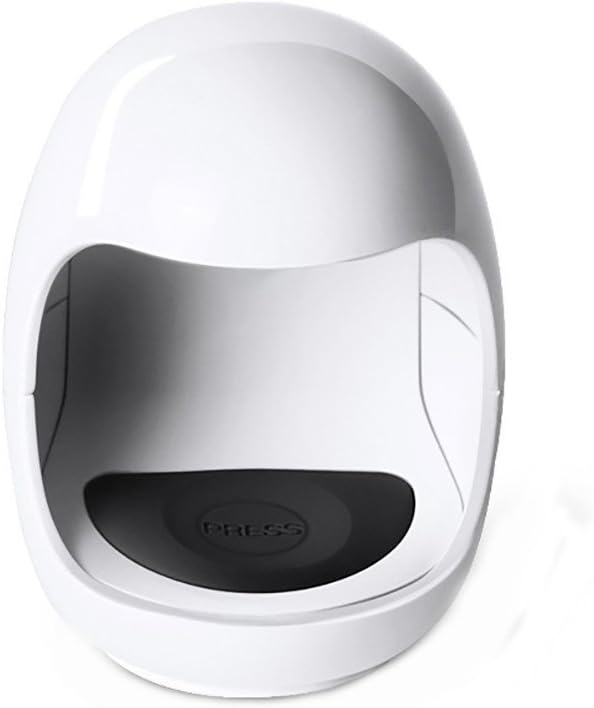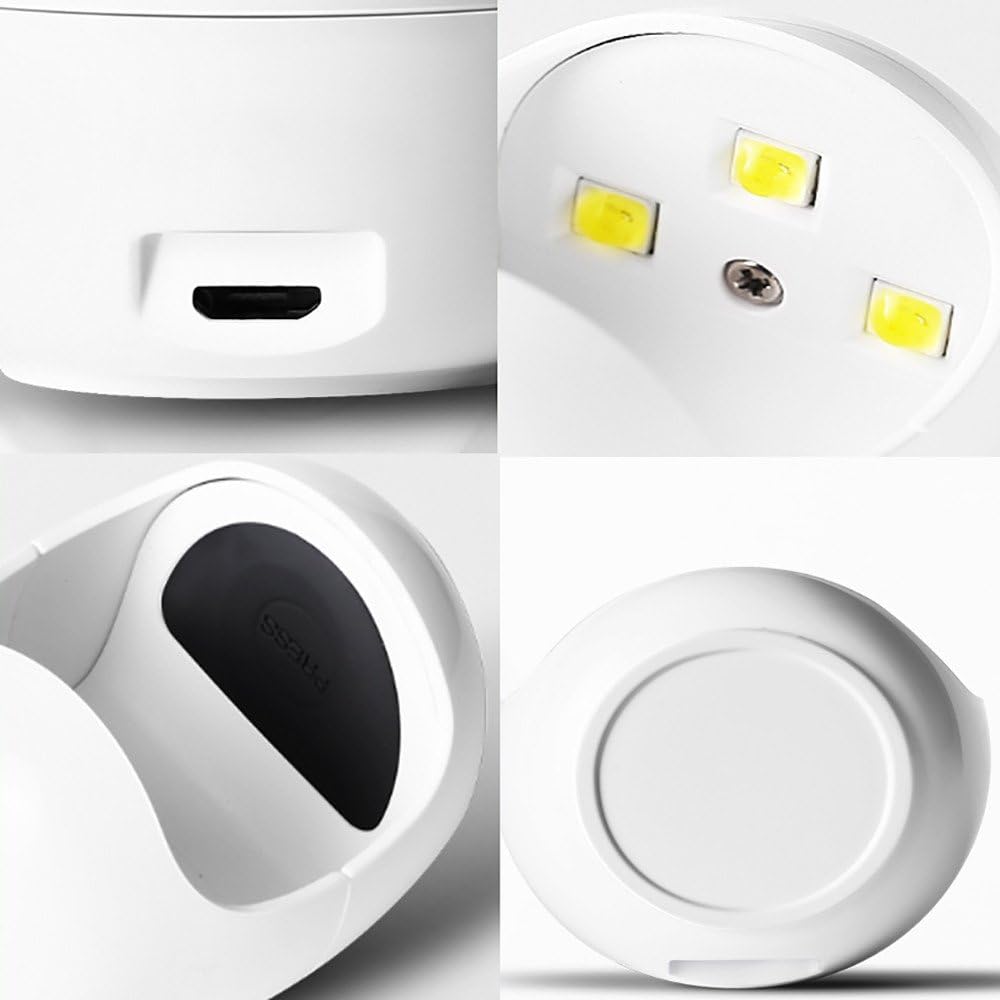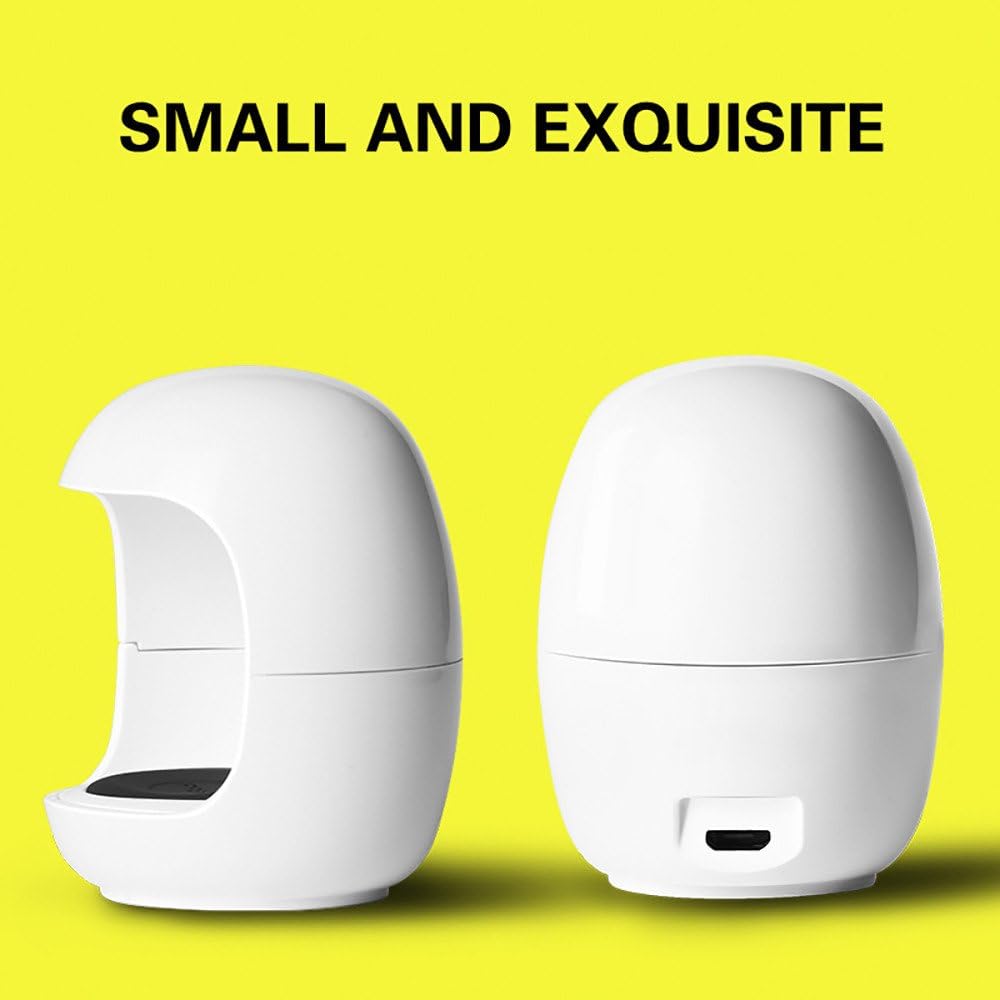
FeiFei66 Mini USB UV Nail Gel Curing Lamp Light Polish Dryer Portable Smart Nail Art Machine White
Category: Tools & Home Improvement
FeiFei66 Mini USB UV Nail Gel Curing Lamp Light Polish Dryer Portable Smart Nail Art MachineDescriptionType LED UV Lamp Material: PC &ABSFit Gel Type: LED gels, UV gels, e.g.Shellac, Hard Gels, nail polish gel, sculpture gel, gem glue etc. Size:58x45x45mm Small and 30 seconds fast dryinglamp is closer to white light which does not harm your eyes or skinProduct descriptionDiscover The Professional Solution To Beautiful, Unique & Shiny Nails!Whether you own a beauty salon and need the latest professional nail dryer device or you a re simply a woman who wants to look sharp year round, we’ve got something extraordinary in store for you!Designed with ergonomics, convenience and safety in mind, our 2019 upgraded nail dryer device is bound to meet or exceed your highest expectat ions!Introducing The Ultimate Mini USB UV Nail Gel Curing Lamp Light Nail Gel Polish Dryer Nail Art MachineOur innovative nail dryer lamp can fit all 1 of your fingernails or toenails and it will dry up any gel almost instantly. But most importantly, we’ve designed the chamber in such a way that the powerful LED/UV light won’t escape and cause discomfort and strain on your eyes, making it ultra - safe and effective at the same time our nail gel drying lamp is guaranteed to l ast for 50.000 hours of continuous use. In other words, that’s more than 5 years of using it all day and night long! Easy & Convenient To UseEquipped with a large LCD screen that always shows the curing time, our LED dryer lamp featu res an automatic sensor that knows when your hands are in or out, plus, includes a 33s low heat mode for your convenience.Furthermore, it will cure all kinds of nail gels, including but not limited to base coat, top coat, color gel, hard gel, buil der, acrylic, sculpture gel, gem glue and so much more!100% Satisfaction Guarantee!Package included1x Mini USB UV Nail Gel Curing Lamp Light Nail Gel Polis
Features: Fit GElLTYPE: LED gels, UV gels, e.g.Shellac, Hard Gels, nail polish gel, sculpture gel, gem glue etc. Size:58x45x45mm | EASY, SAFE & RAPID FUNCTION: With a maximum capacity of 1 fingernails or toenails, our nail dryer lamp is one of the few with a power which can effectively shorten the curing time of your nails while being safe on your skin and your eyes. | AN ESSENTIAL FOR NAIL STYLISTS: Whether you are a professional nail technician or simply a woman who’s a nail perfectionist, this device shouldn’t be missing from your arsenal. Equipped with LED UV &USB UV lights, this lamp is as long - lasting as it gets! In fact, it features a lifespan of 50.000 hours or 5 years of non - stop use! | BRAND NEW UPGRADED DESIGN: We’ve recently upgraded our nail dryer lamp with an extremely ergonomic design, elite LED dis play and a 33s low heat mode, making it great for either home or salon use. The LED screen is super - bright and easy to operate, guaranteed to serve you well for years to come! | LOVE IT OR YOUR MONEY BACK: Give our professional nail gel drying device a try and if you are not 110% thrilled with the results, simply get in touch with us and we’ll make it right. After all, your purchase is covered under the umbrella of our 100% Money - Back Guarantee!